Politics of Toledo (Spain)

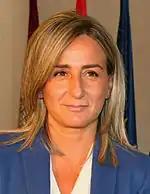
Milagros Tolón, Mayor of Toledo (PSOE, 2015-2023).

The city administration for the City Council is composed of 25 councilors elected by universal suffrage every four years with closed lists. Five parties submitted lists for the most recent election: the People's Party (PP, headed by former mayor José Manuel Molina), the Spanish Socialist Workers' Party (PSOE, led by Vice President of the Junta de Comunidades de Castilla-La Mancha and current mayor, Emiliano García-Page), the United Left (IU, led by Aurelio San Emeterio), Spanish Democratic Party and earth Commoners. The first three parties won representation: 12 for the PP, eleven for the PSOE and two for the IU. The PSOE and IU made a pact to govern, and the PSOE's Emiliano Garcia-Page became mayor.